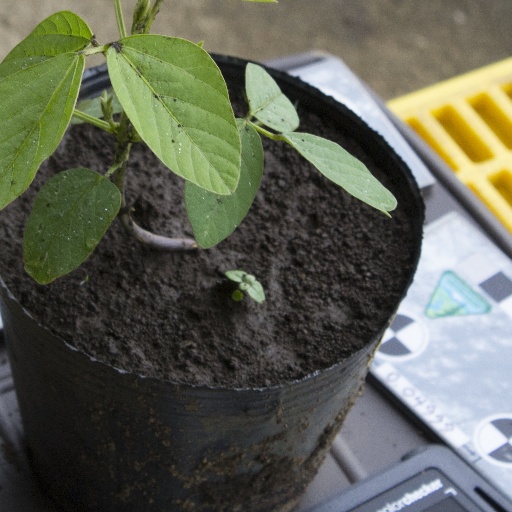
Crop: soybean